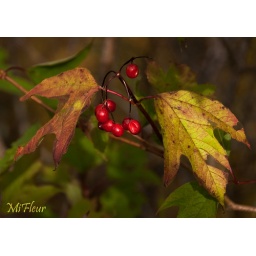
A plant that is cold resistant, offers edible fruits and is high in color.